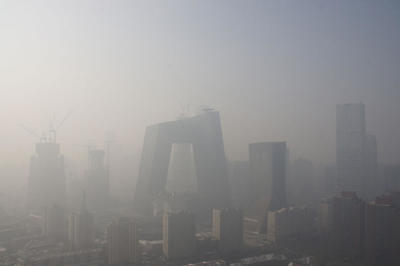
Weather: foggy or hazy